Scheut

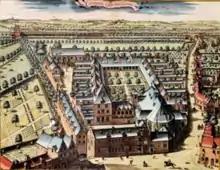
The Carthusian Monastery depicted in "Chorographia Sacra Brabantiae" (1727). On the horizon are Anderlecht and Scheut.

In 1454, the Carthusian Monastery of Our Lady of Grace was founded in Scheut. Due to the wars of religion, it was abandoned by 1578. It was rebuilt in the 1580s, but the monastery was finally transferred to Brussels. On the site of the Carthusian Monastery stood a chapel called Our Lady of Scheut, whose pleasant location, in the middle of a grove, made this place very popular at the time.